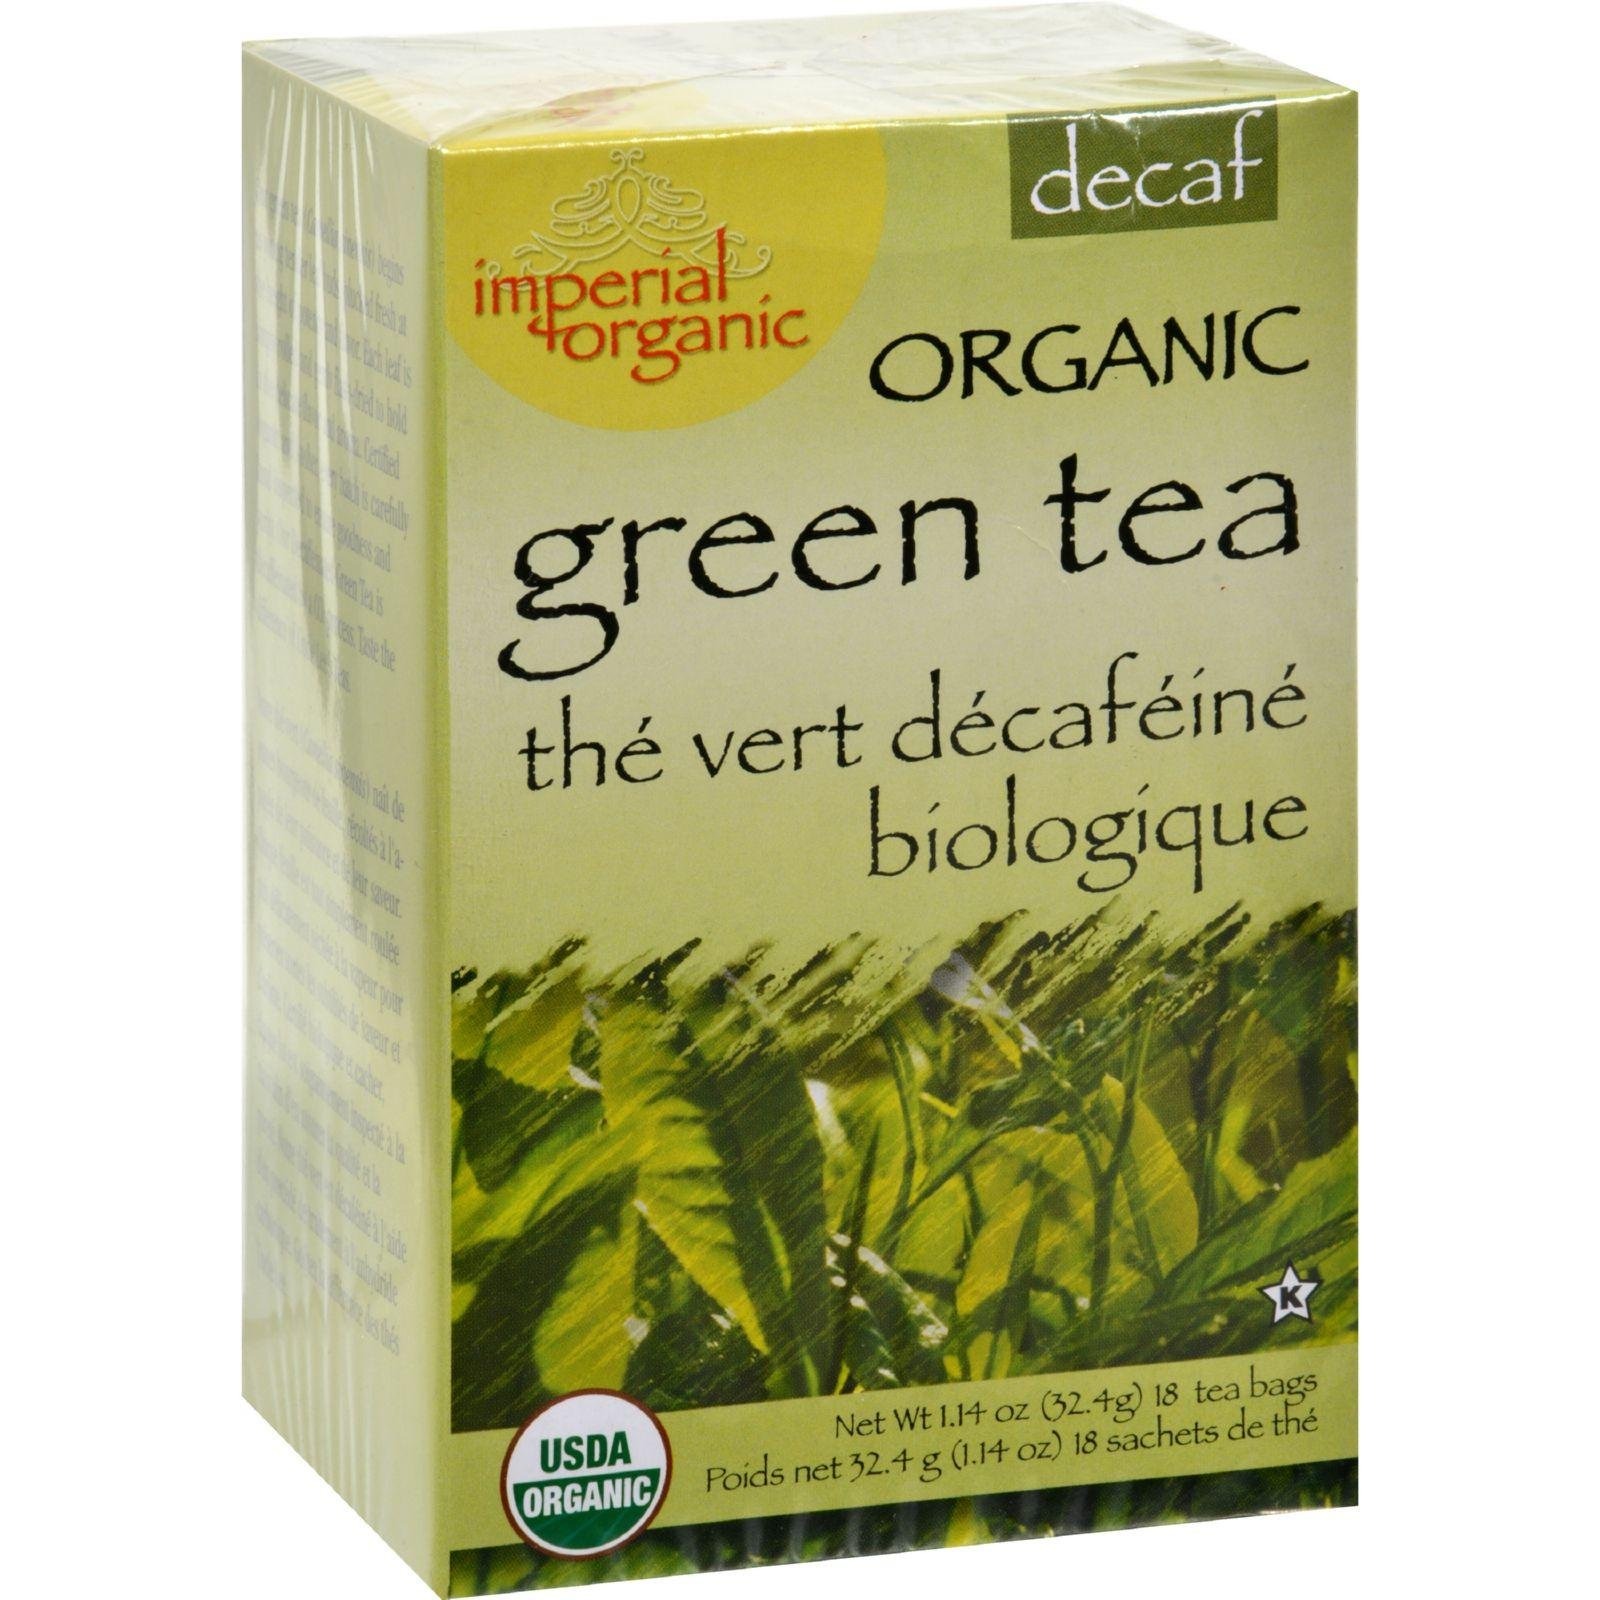
Item Name: Uncle Lees Imperial Organic Tea, Green Decaf - 18 Count, 5 Pack
Value: 90.0
Unit: Count

Price: 10.53